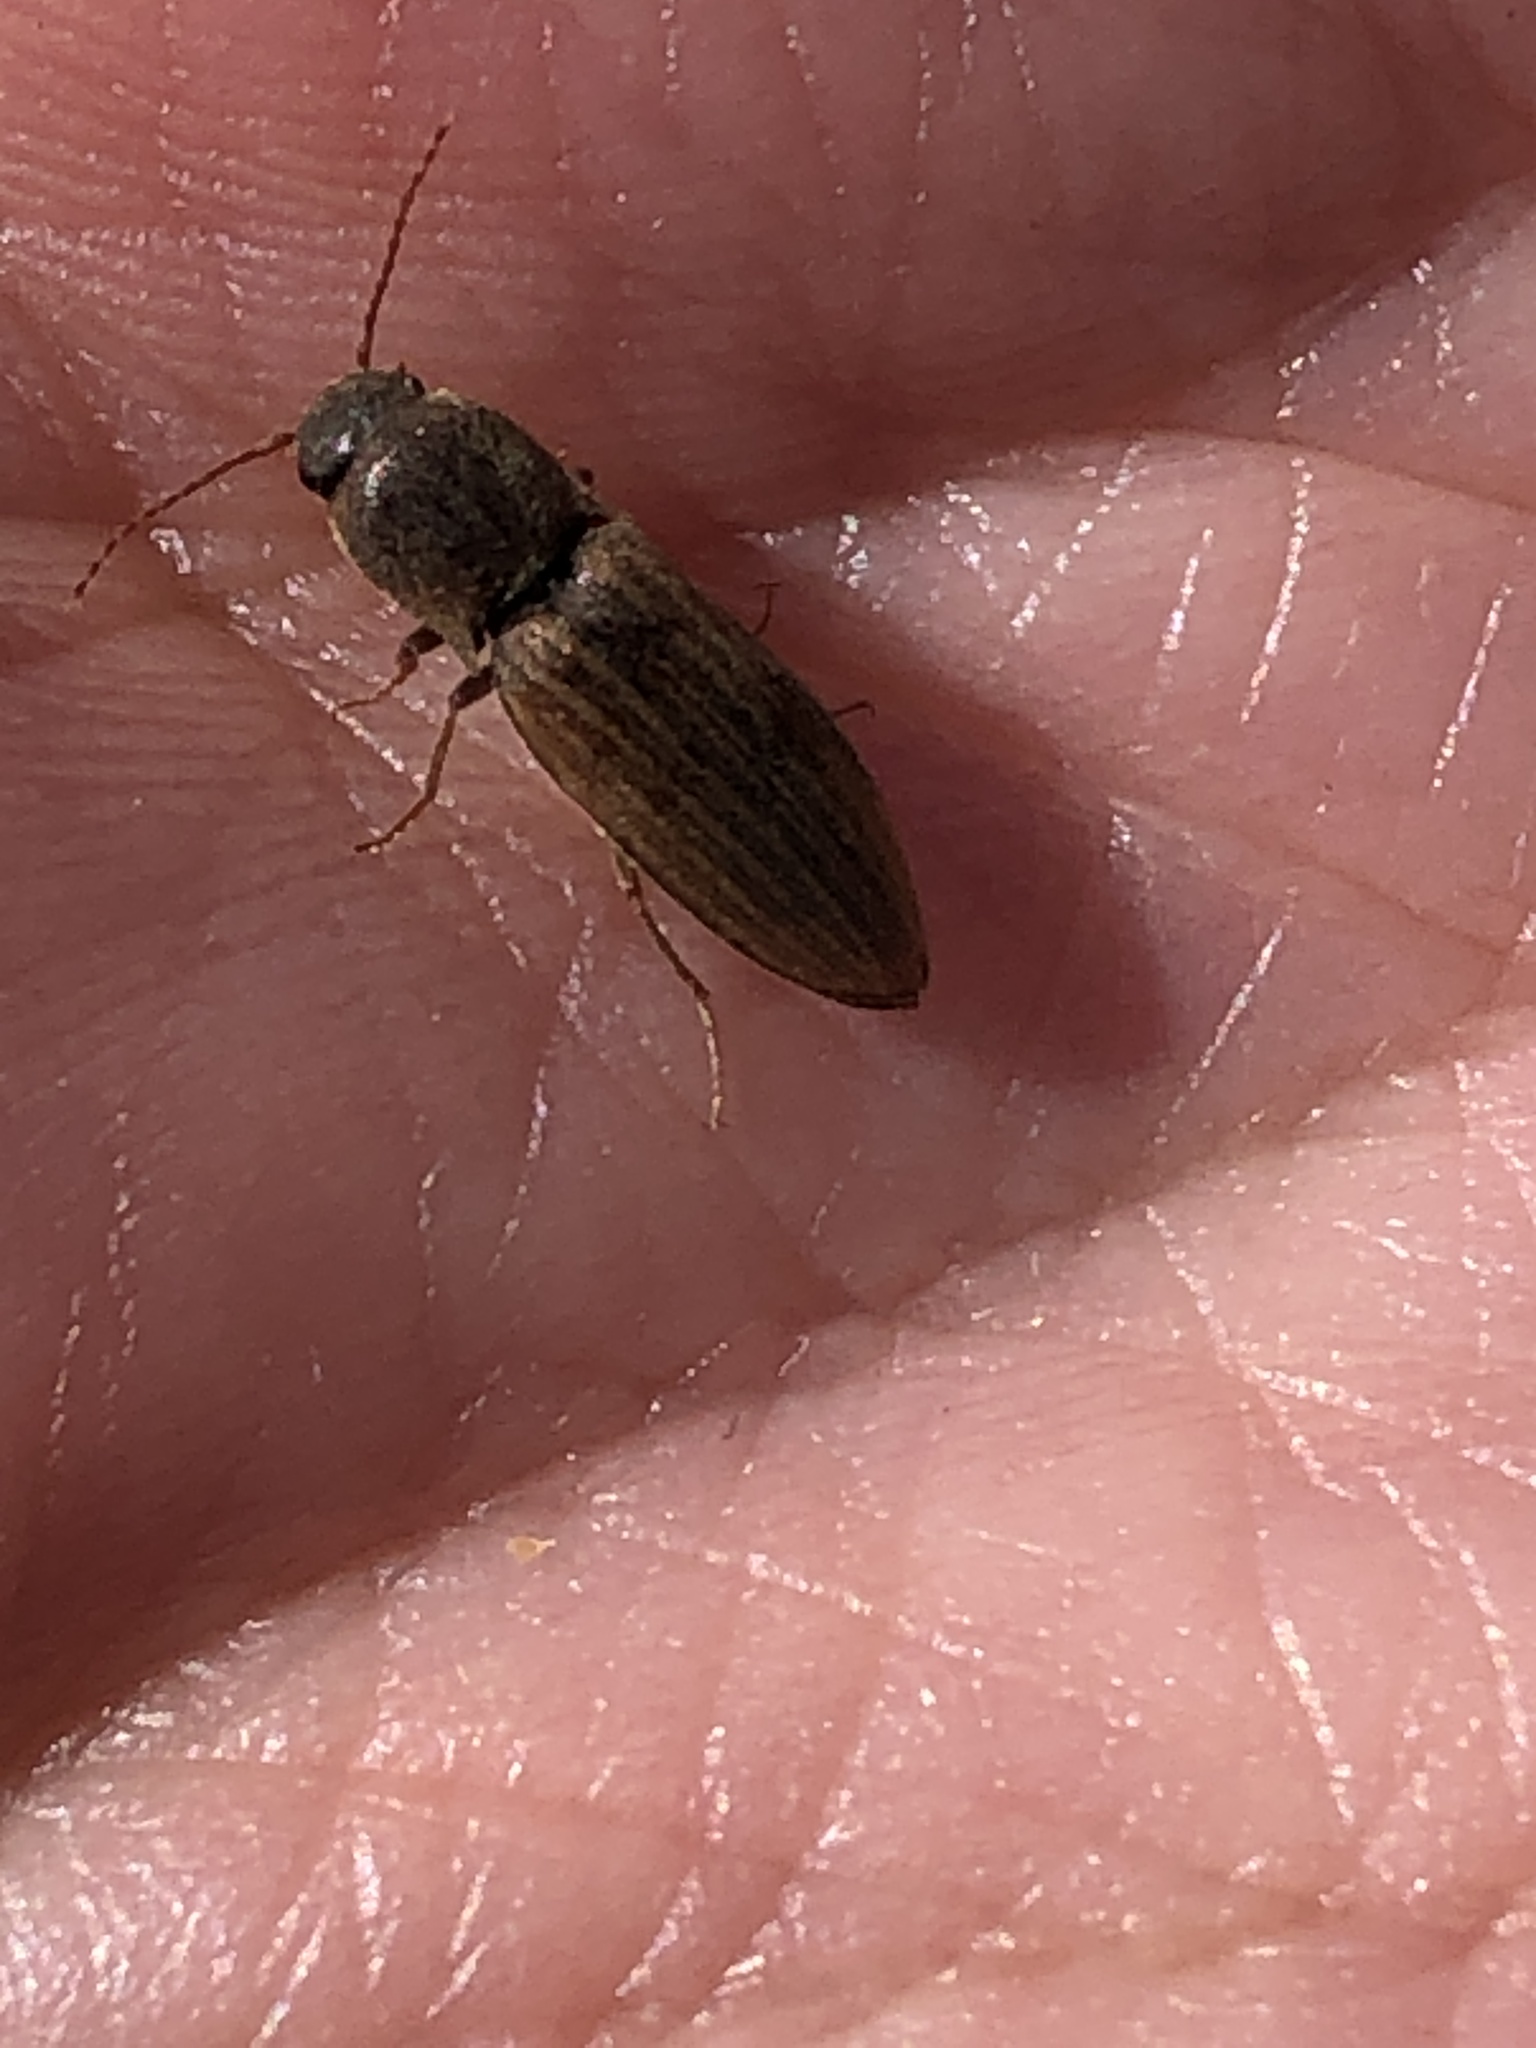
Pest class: clickbeetles_wireworms